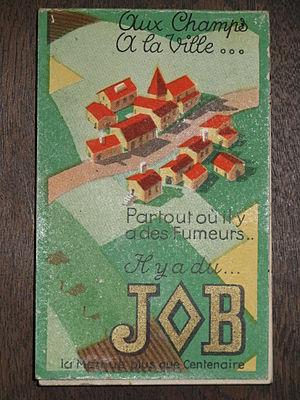
Publicité pour le papier de cigarette de la société JOB. France, vers 1930.
JOB est une marque de papier à cigarette et une marque de cigarette fondée en 1849 par Jean Bardou et la famille Journet, puis reprise par son fils Pierre Bardou. Elle a été rachetée par la société Republic Technologies, une filiale de Republic Tobacco, groupe international basé à Chicago aux États-Unis.